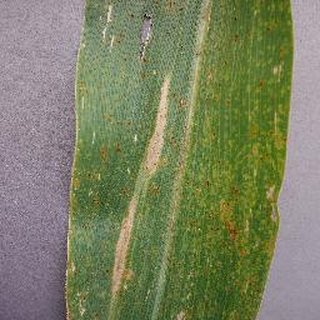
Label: corn_northern_leaf_blight